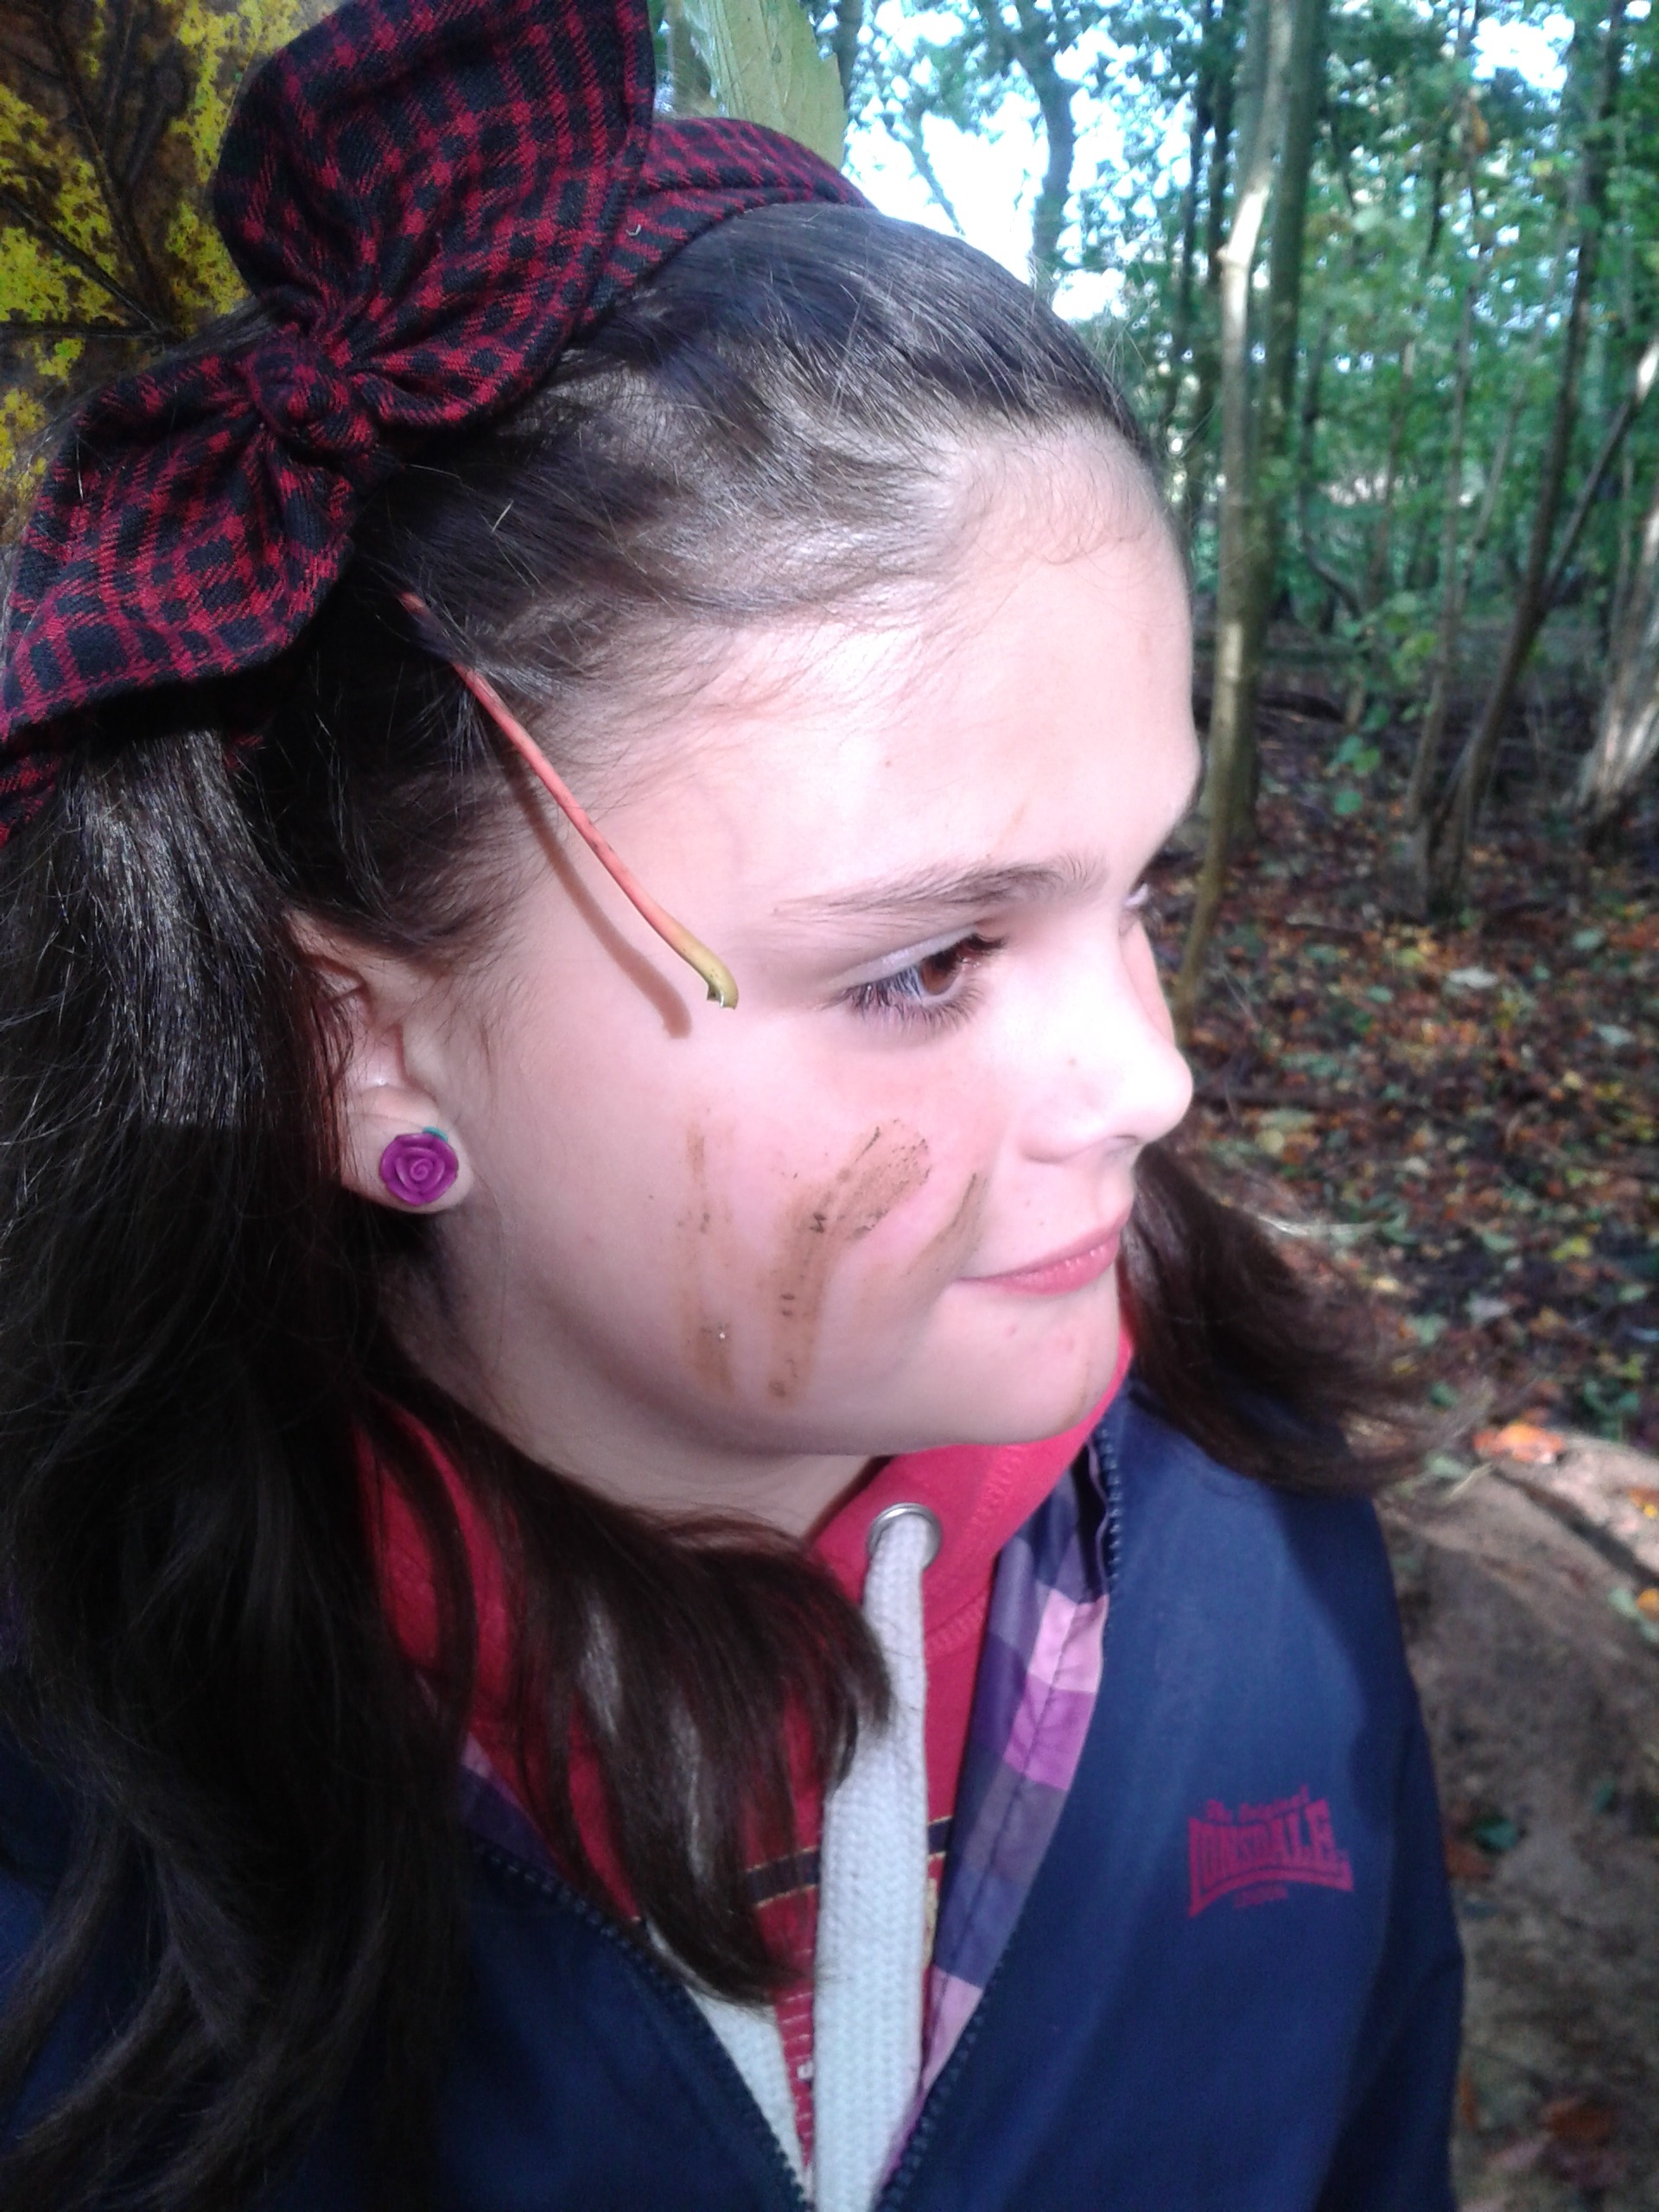
person, people, girl, woman, hair, flower, female, portrait, young, mud, child, blue, clothing, lady, facial expression, hairstyle, face, dress, eye, head, beauty, organ